Chuck Orsborn

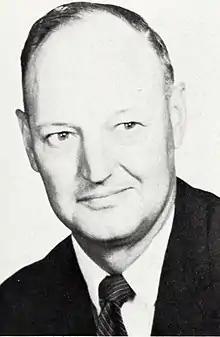
Orsborn from the 1967 "Anaga"

Charles K. Orsborn (November 17, 1917 – May 7, 2017), known as "Chuck" or "Ozzy," was an American college basketball player, head coach, and the athletic director of Bradley University.